Blitzkrieg

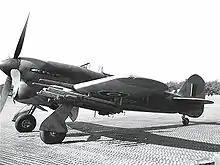
The Hawker Typhoon, especially when armed with eight RP-3 rockets, posed a threat to German armour and motor vehicles during Operation Overlord in 1944.

In English and other languages, the term had been used since the 1920s. The term was first used in the publications of Ferdinand Otto Miksche, first in the magazine "Army Quarterly", and in his 1941 book "Blitzkrieg", in which he defined the concept. In September 1939, "Time" magazine termed the German military action as a "war of quick penetration and obliteration – "Blitzkrieg", lightning war". After the invasion of Poland, the British press commonly used the term to describe German successes in that campaign. J. P. Harris called the term "a piece of journalistic sensationalism – a buzz-word with which to label the spectacular early successes of the Germans in the Second World War". The word was later applied to the bombing of Britain, particularly London, hence "The Blitz".